Sainte-Baume

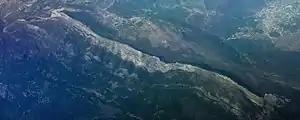
Aerial view of the Sainte-Baume

The Sainte-Baume (Provençal: "Massís de la Santa Bauma" according to classical orthography and "La Santo Baumo" according to mistralian orthography) is a mountain ridge spreading between the departments of Bouches-du-Rhône and Var in Southern France. Its summit is 1147 metres high.